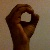
The image shows a hand gesture representing the letter 'O' in Indian Sign Language.